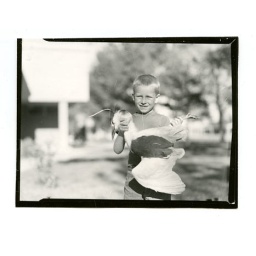
June 26, 1960, Little boy with black crown night heron by jim Craft